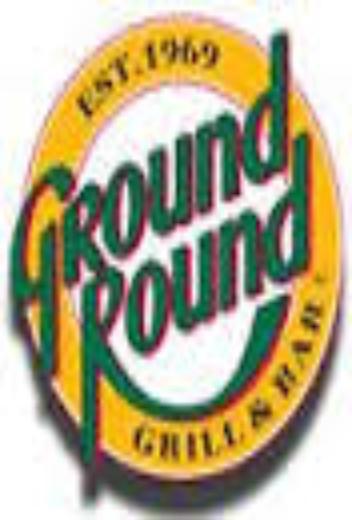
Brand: Ground Round
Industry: Electronic